Shiyaling station

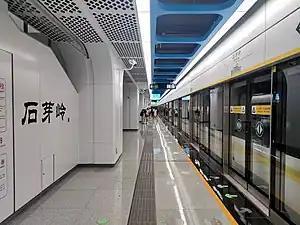
Line 14 platform in October 2022

Shiyaling station is a station on Line 14 of Shenzhen Metro in Shenzhen, Guangdong, China, which is opened on 28 October 2022. It is located at northeast of the intersection of Shengbao Road, Kejieyuan Road and Bulan Road.